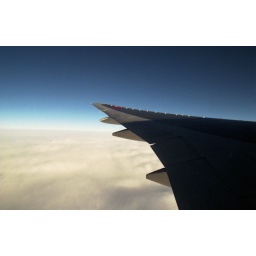
above the clouds, always clear sky